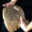
Label: flatfish